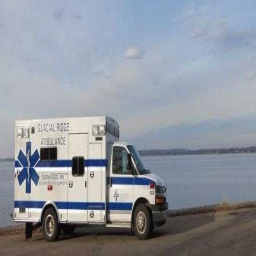
Label: ambulance